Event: Nepal Earthquake
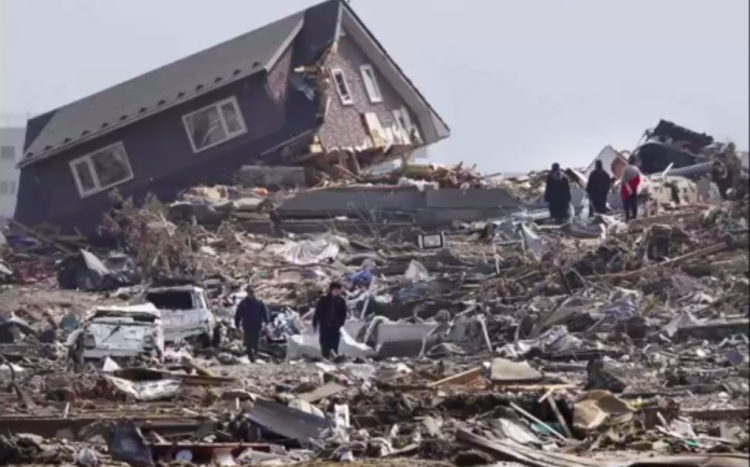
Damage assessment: damage